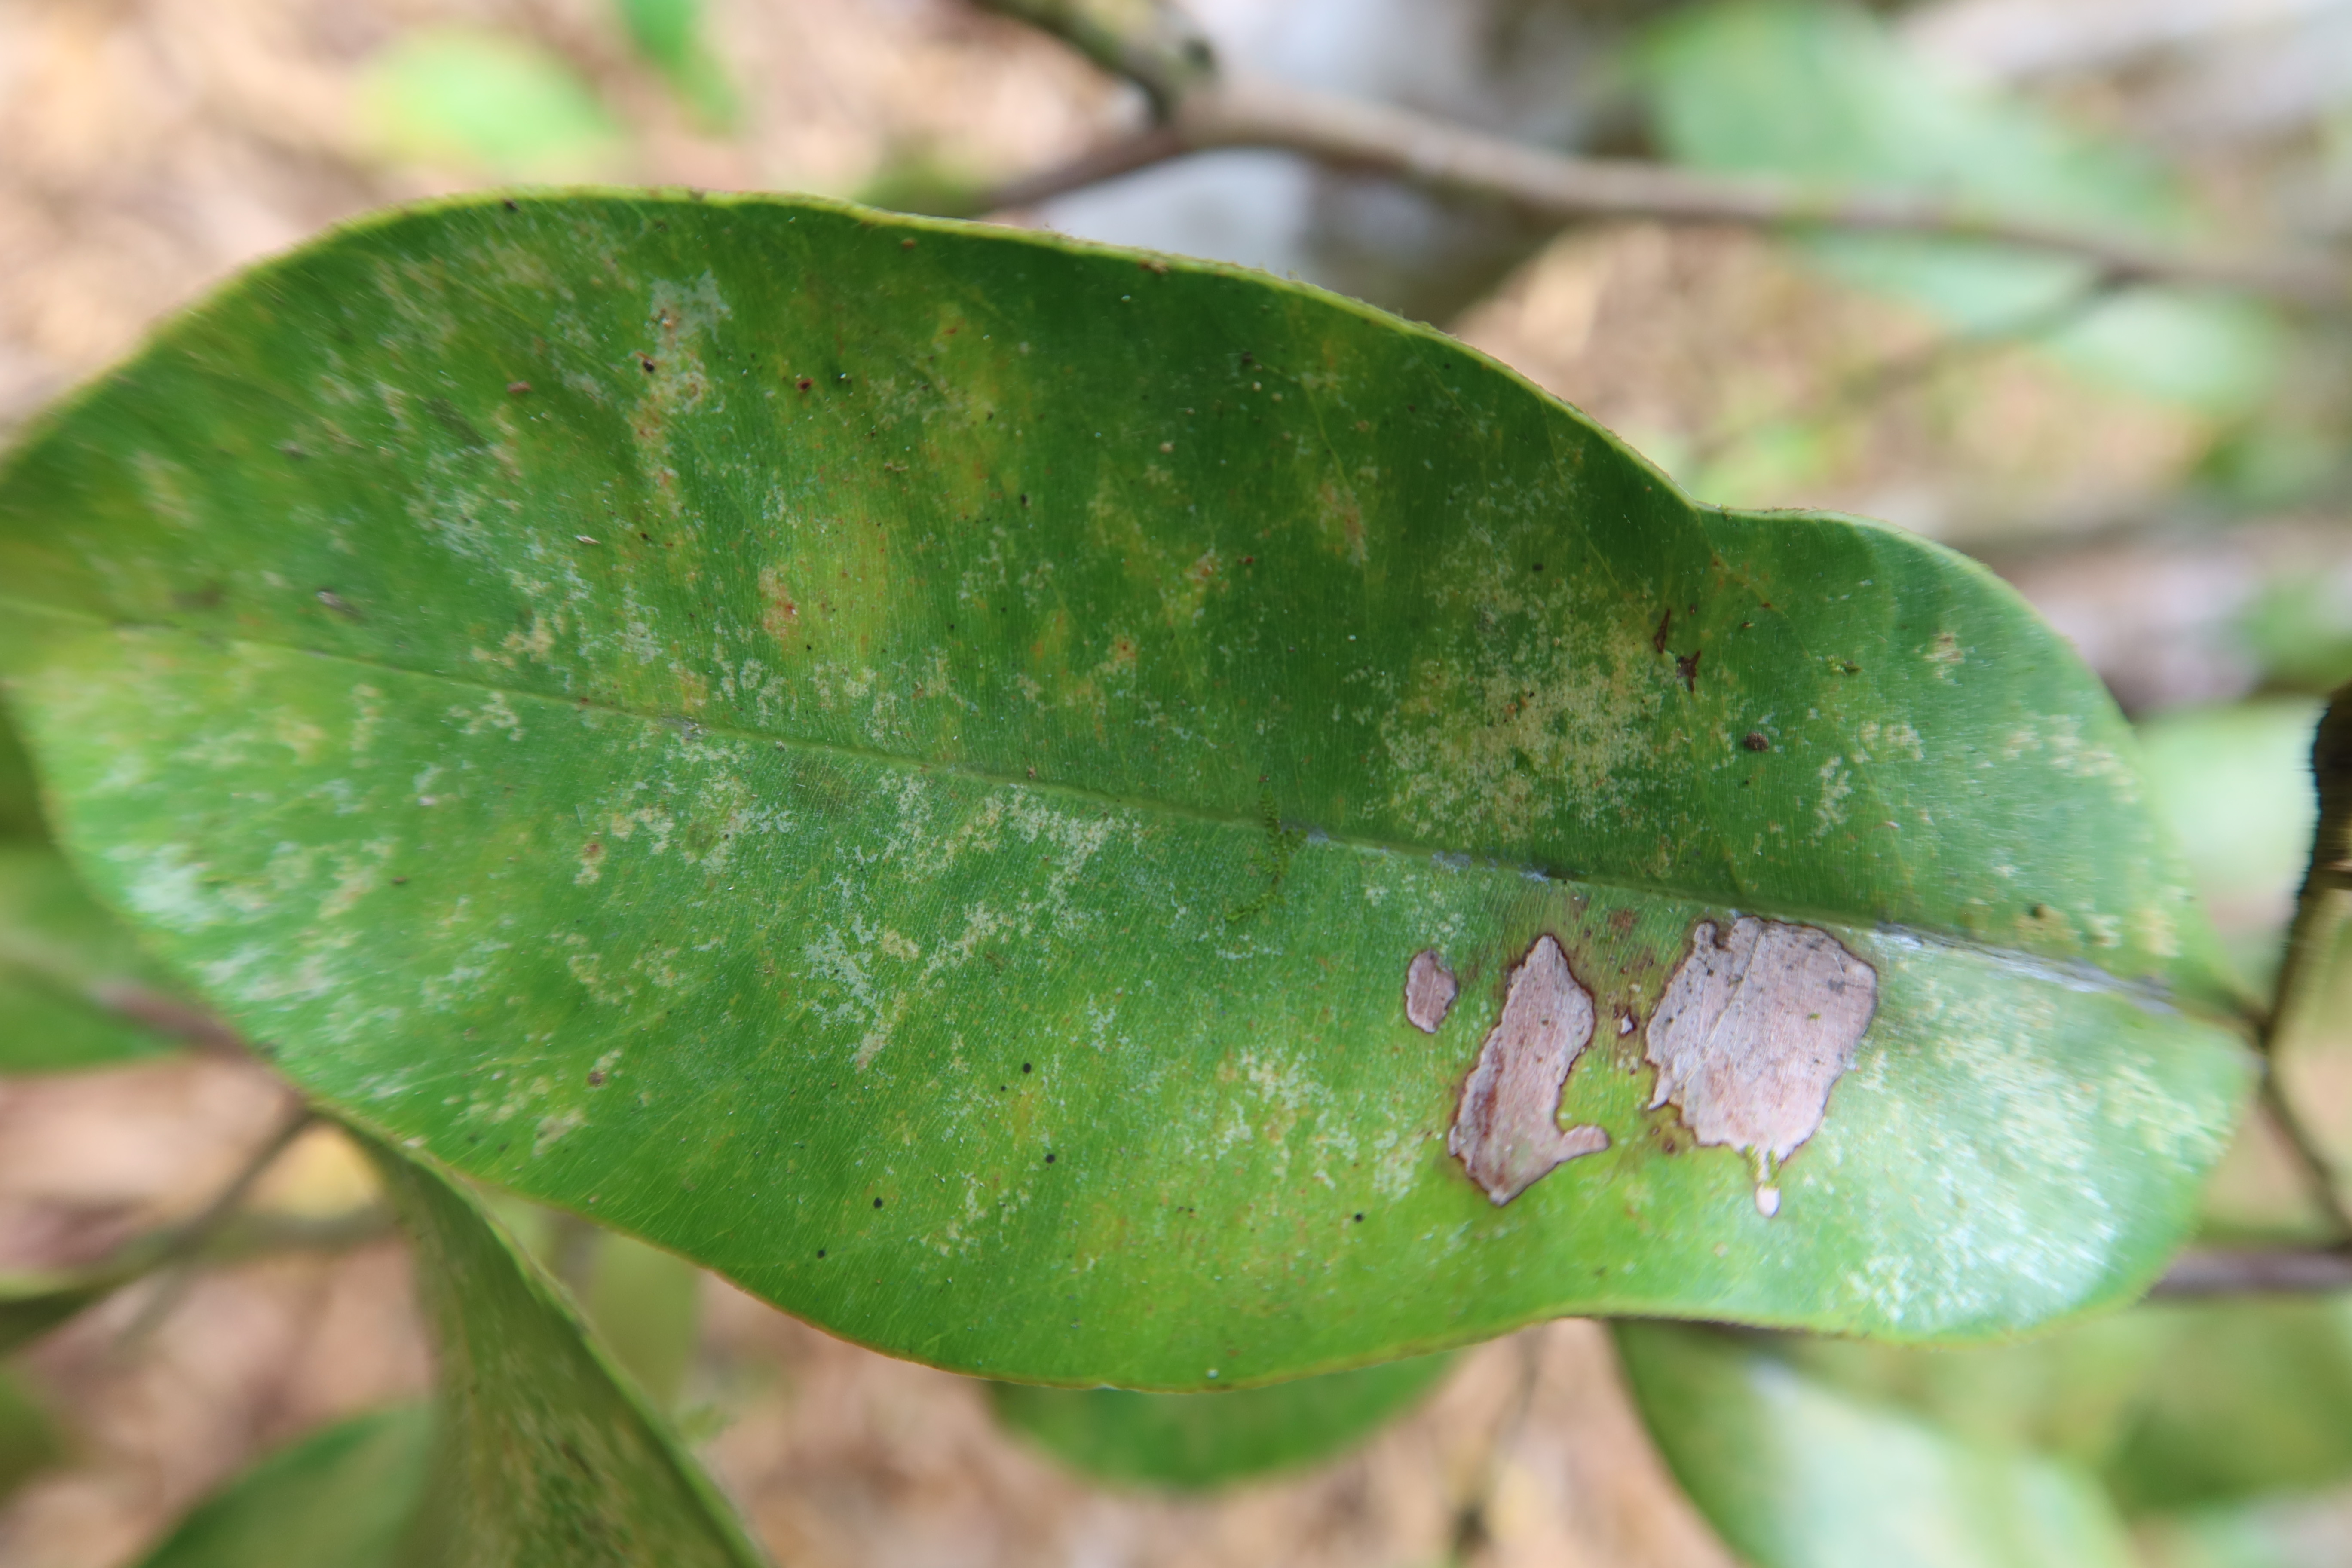
Label: Anthracnose